NK2 homeobox 1

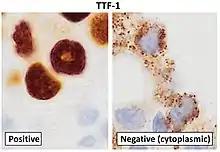
TTF-1 needs to have nuclear staining on immunohistochemistry to count as positive. Cytoplasmic staining is disregarded for diagnostic purposes.

TTF-1 positive cells are found in the lung as type II pneumocytes and club cells. In the thyroid, follicular and parafollicular cells are also positive for TTF-1.